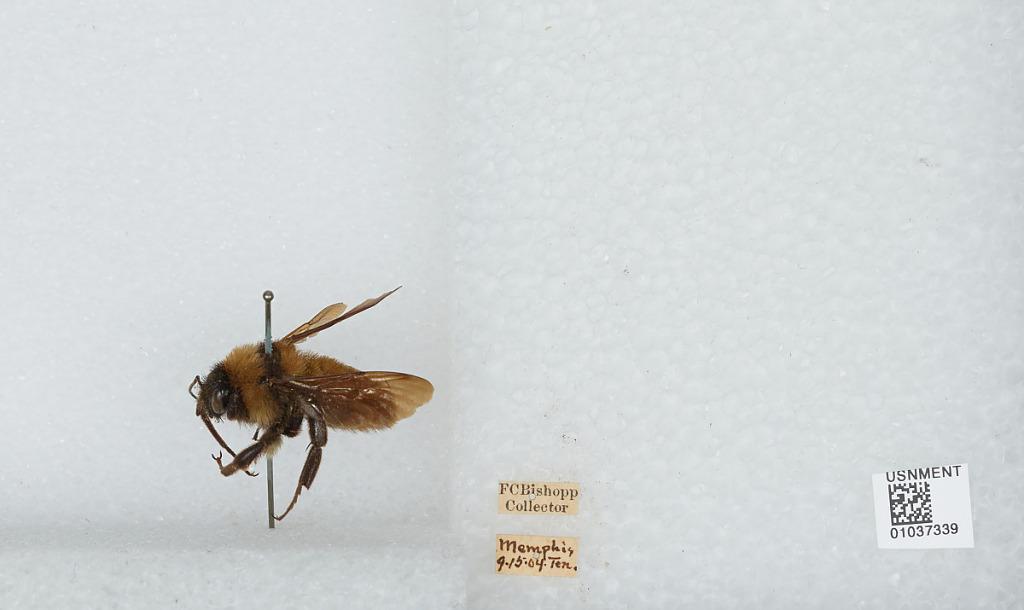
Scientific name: Bombus (Fervidobombus) pensylvanicus pensylvanicus (De Geer)
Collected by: F. Bishopp
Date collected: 1904-9-15
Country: United States
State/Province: Tennessee
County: Shelby
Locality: Memphis
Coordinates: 35.1175, -89.9711